Horgen

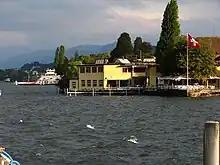
Horgen harbour

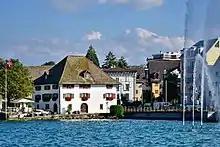
So-called "Sust" (warehouse) and museum in Horgen

Horgen has an area of . Of this area, 27.7% is used for agricultural purposes, while 49.9% is forested. Of the rest of the land, 20.4% is settled (buildings or roads) and the remainder (2%) is non-productive (rivers, glaciers or mountains). housing and buildings made up 12.5% of the total area, while transportation infrastructure made up the rest (7.9%). Of the total unproductive area, water (streams and lakes) made up 1.6% of the area. , 16% of the total municipal area was undergoing some type of construction.